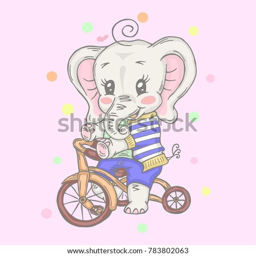
illustration with cute little elephant riding a bicycle .